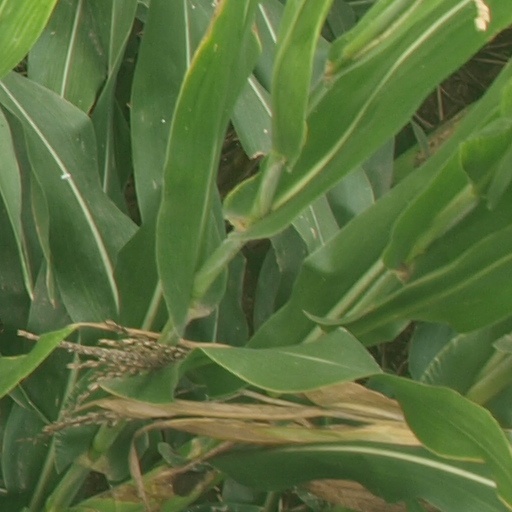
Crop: maize; corn